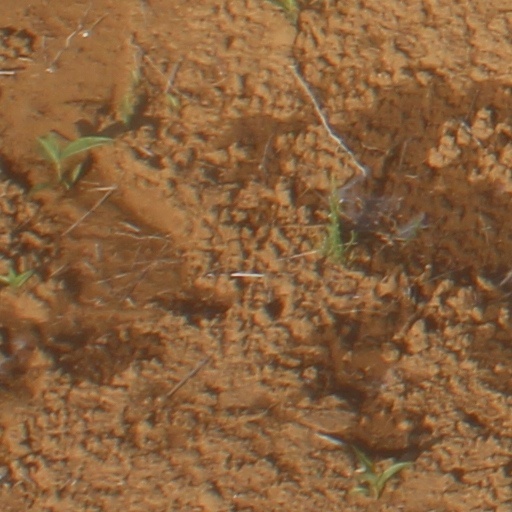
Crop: wheat